Benjamin Britten

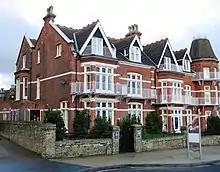
Britten's birthplace in Lowestoft, which was the Britten family home for more than twenty years

Edward Benjamin Britten, Baron Britten of Aldeburgh (22 November 1913 – 4 December 1976) was an English composer, conductor, and pianist. He was a central figure of 20th-century British music, with a range of works including opera, other vocal music, orchestral and chamber pieces. His best-known works include the opera "Peter Grimes" (1945), the "War Requiem" (1962) and the orchestral showpiece "The Young Person's Guide to the Orchestra" (1945).